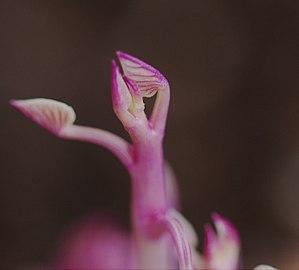
La culture de la patate douce se pratique dans toutes les régions tropicales et subtropicales du monde, dans une bande allant de 30° de latitude Nord à 30° de latitude Sud. Cette culture s'étend sur une surface totale de 9,2 millons d'hectares, dans plus de 115 pays, pour un rendement moyen en tubercules de 12,3 tonnes par hectare.
La patate, ou patate douce, est une espèce de plantes dicotylédones de la famille des Convolvulaceae, tribu des Ipomoeeae, vraisemblablement originaire d'Amérique tropicale. C'est une plante herbacée vivace dont la culture est très répandue dans toutes les régions tropicales et subtropicales, où on la cultive principalement pour ses tubercules comestibles, riches en amidon. Le terme « patate » désigne aussi par métonymie les tubercules produits par cette plante. La patate est un cultigène hexaploïde, inconnu à l'état sauvage, cependant on a découvert en Amérique du Sud des formes sauvages tétraploïdes d’Ipomoea batatas.